Tufveson House

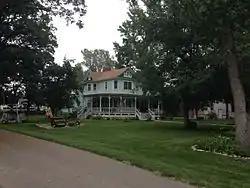

The Tufveson House is a Queen Anne style house in Minot, North Dakota, United States. It was listed on the National Register of Historic Places in 1984.